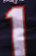
Number: 1